Giorgio Ferrini

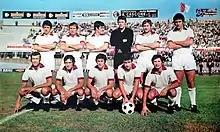
Ferrini (standing, second from the left) as Torino captain in 1970

Returning from loan, he contended his starting spot with Italo Mazzero in the midfield as the team were preparing to play in the Serie B. On 20 September 1959 he made his debut with Torino away to Sambenedettese (0–0) and the following week scored his first goal at home against Cagliari (5–0). He finished the season with 38 appearances and three goals, achieving direct promotion to Serie A and becoming fundamental to the club for his pace and determination.